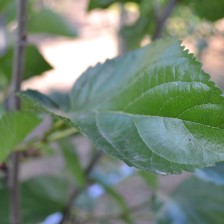
Variety: ChiangMaiBuriram60